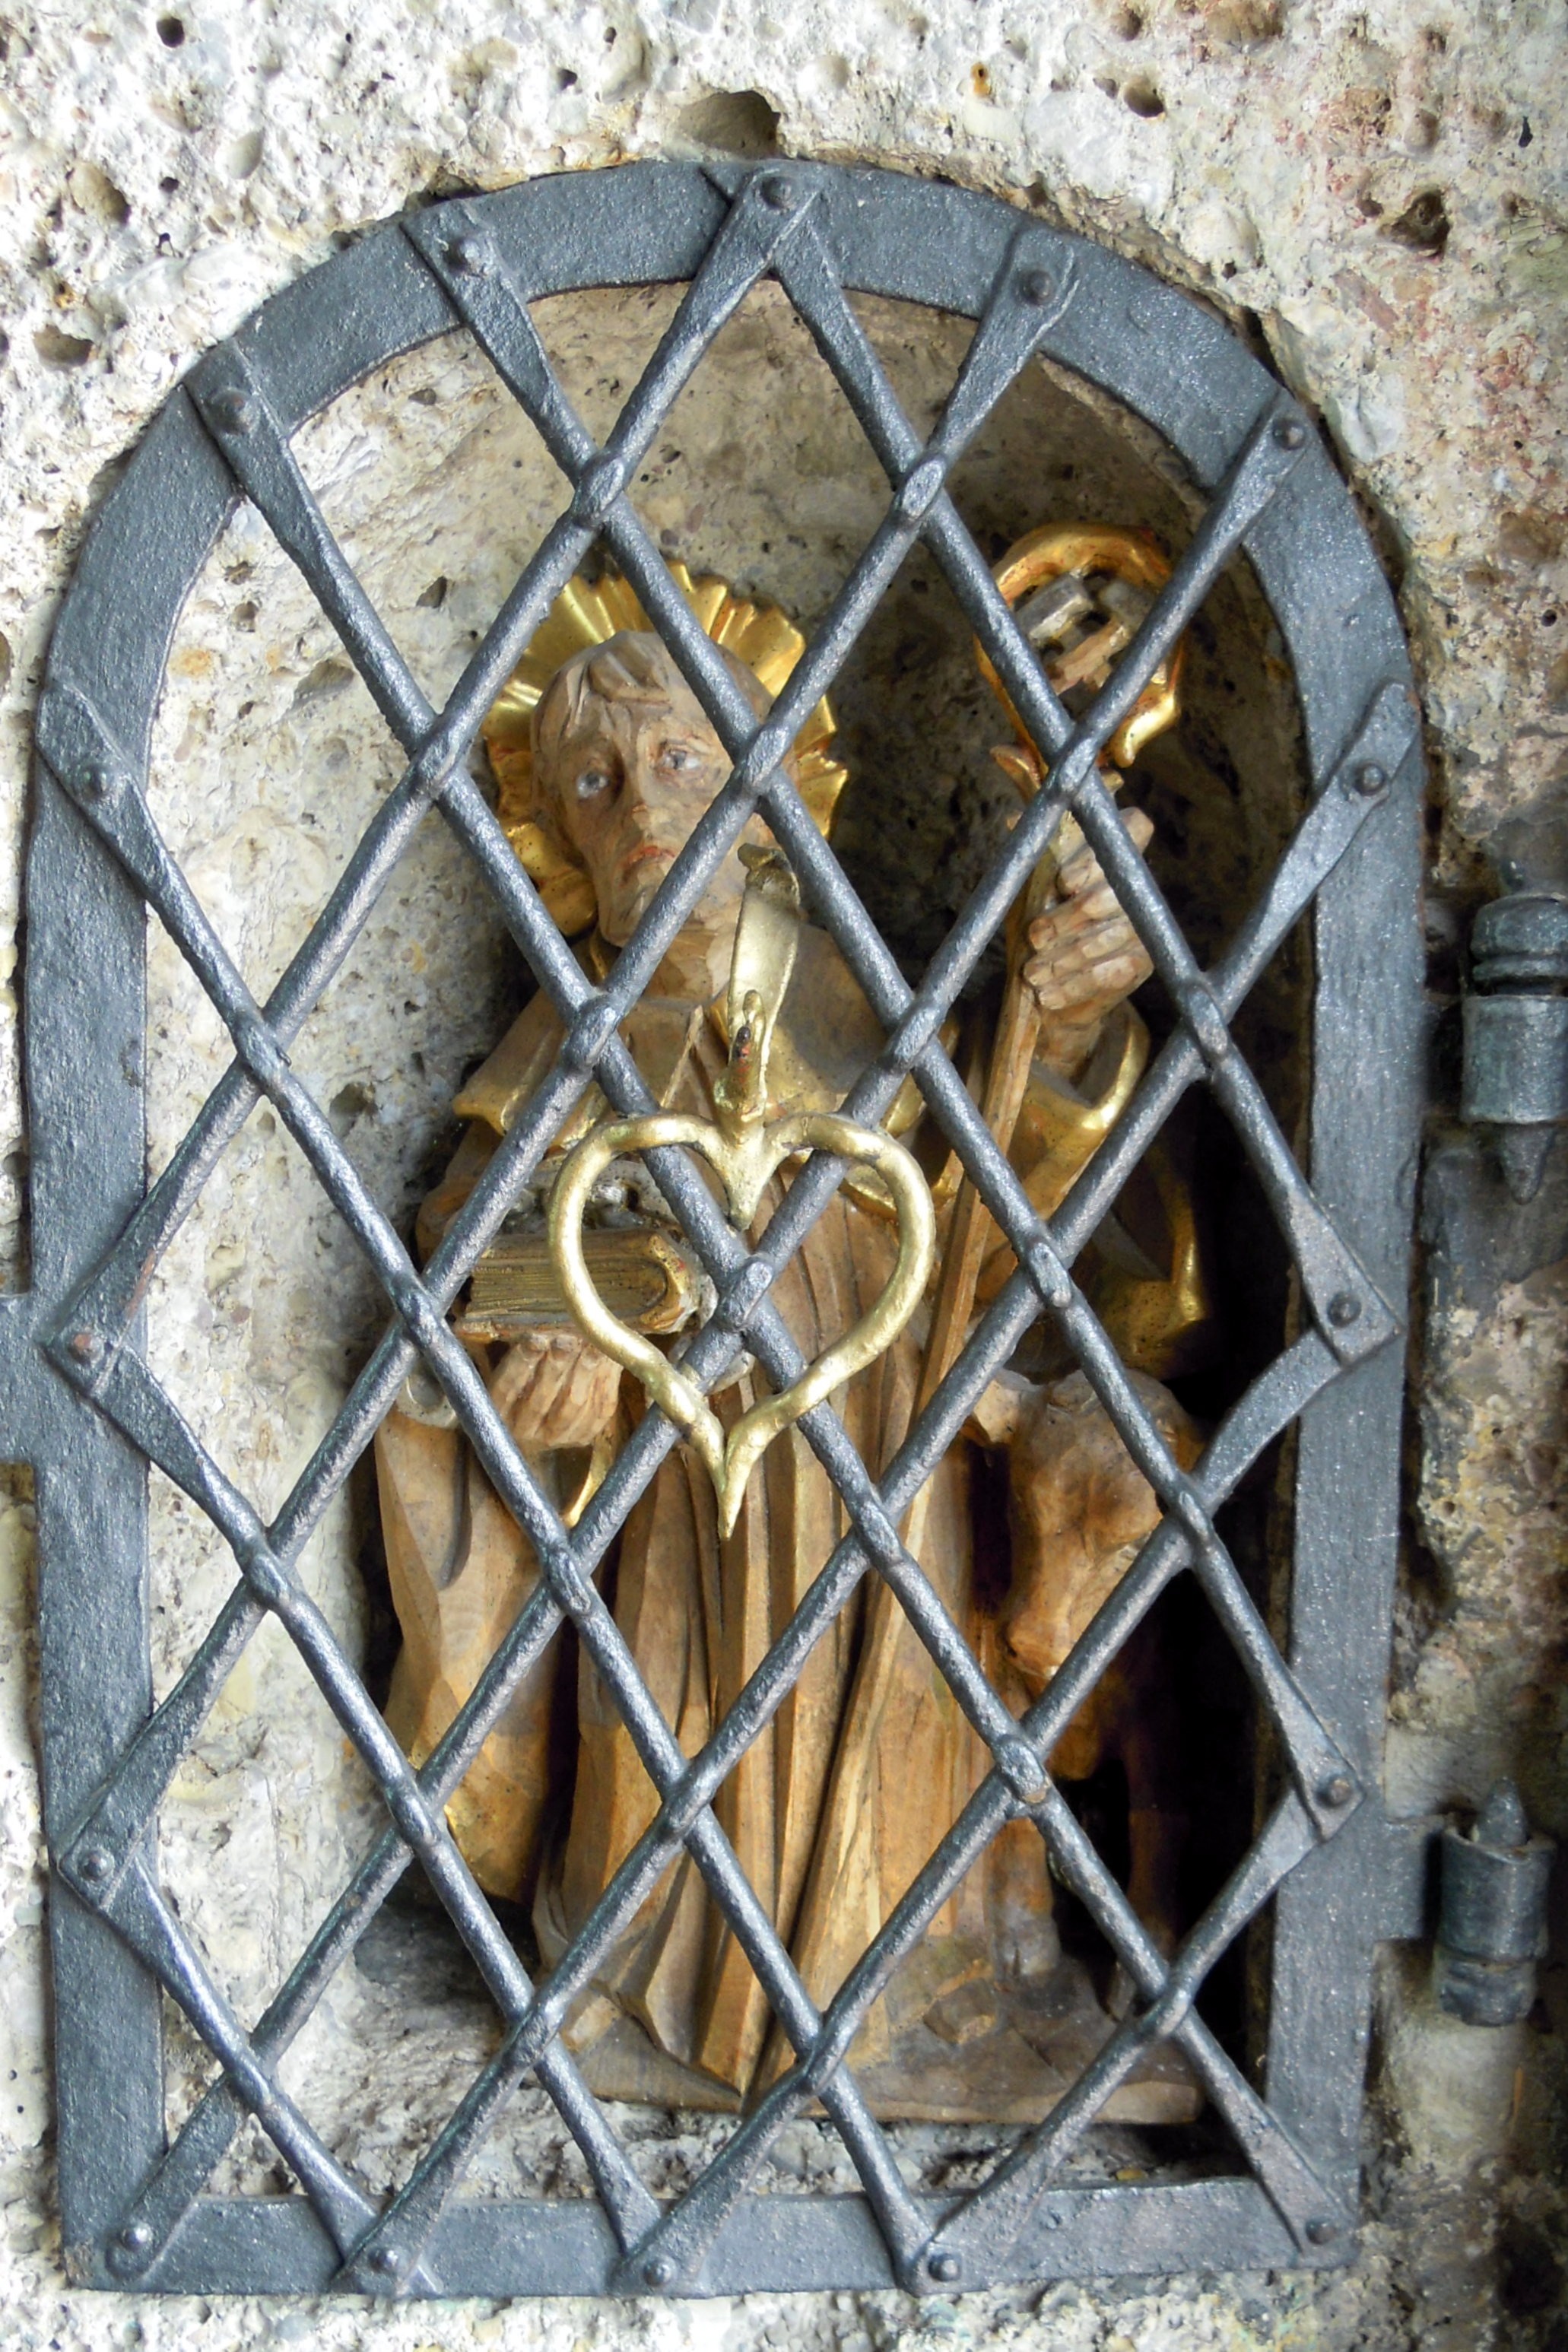
wheel, window, statue, religion, sculpture, art, figure, christianity, holy, ancient history, patron saint, st leonhard